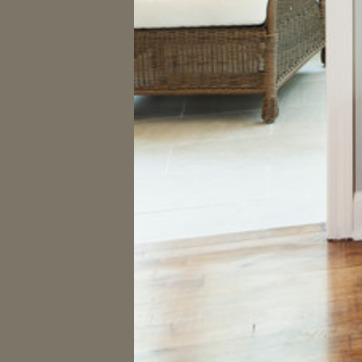
Material: carpet